Enrique J.A. Candioti

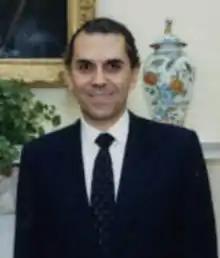
Enrique J.A. Candioti

Enrique José Alejandro Candioti (born 23 May 1936 in Santa Fe, Argentina) is an Argentine diplomat and lawyer. He received his law degree from the University of Buenos Aires. He is a former member (1997–2016) and chairman of the International Law Commission and former Secretary of State for Foreign Affairs and Legal Adviser of the Argentine Foreign Ministry. He also served as ambassador to the German Democratic Republic (1983–1985), the United States (1986–1989), Australia (1992–1997), and Germany (2001–2006). He specializes in public international law, the law of the sea, territorial and boundary disputes, and international arbitration.